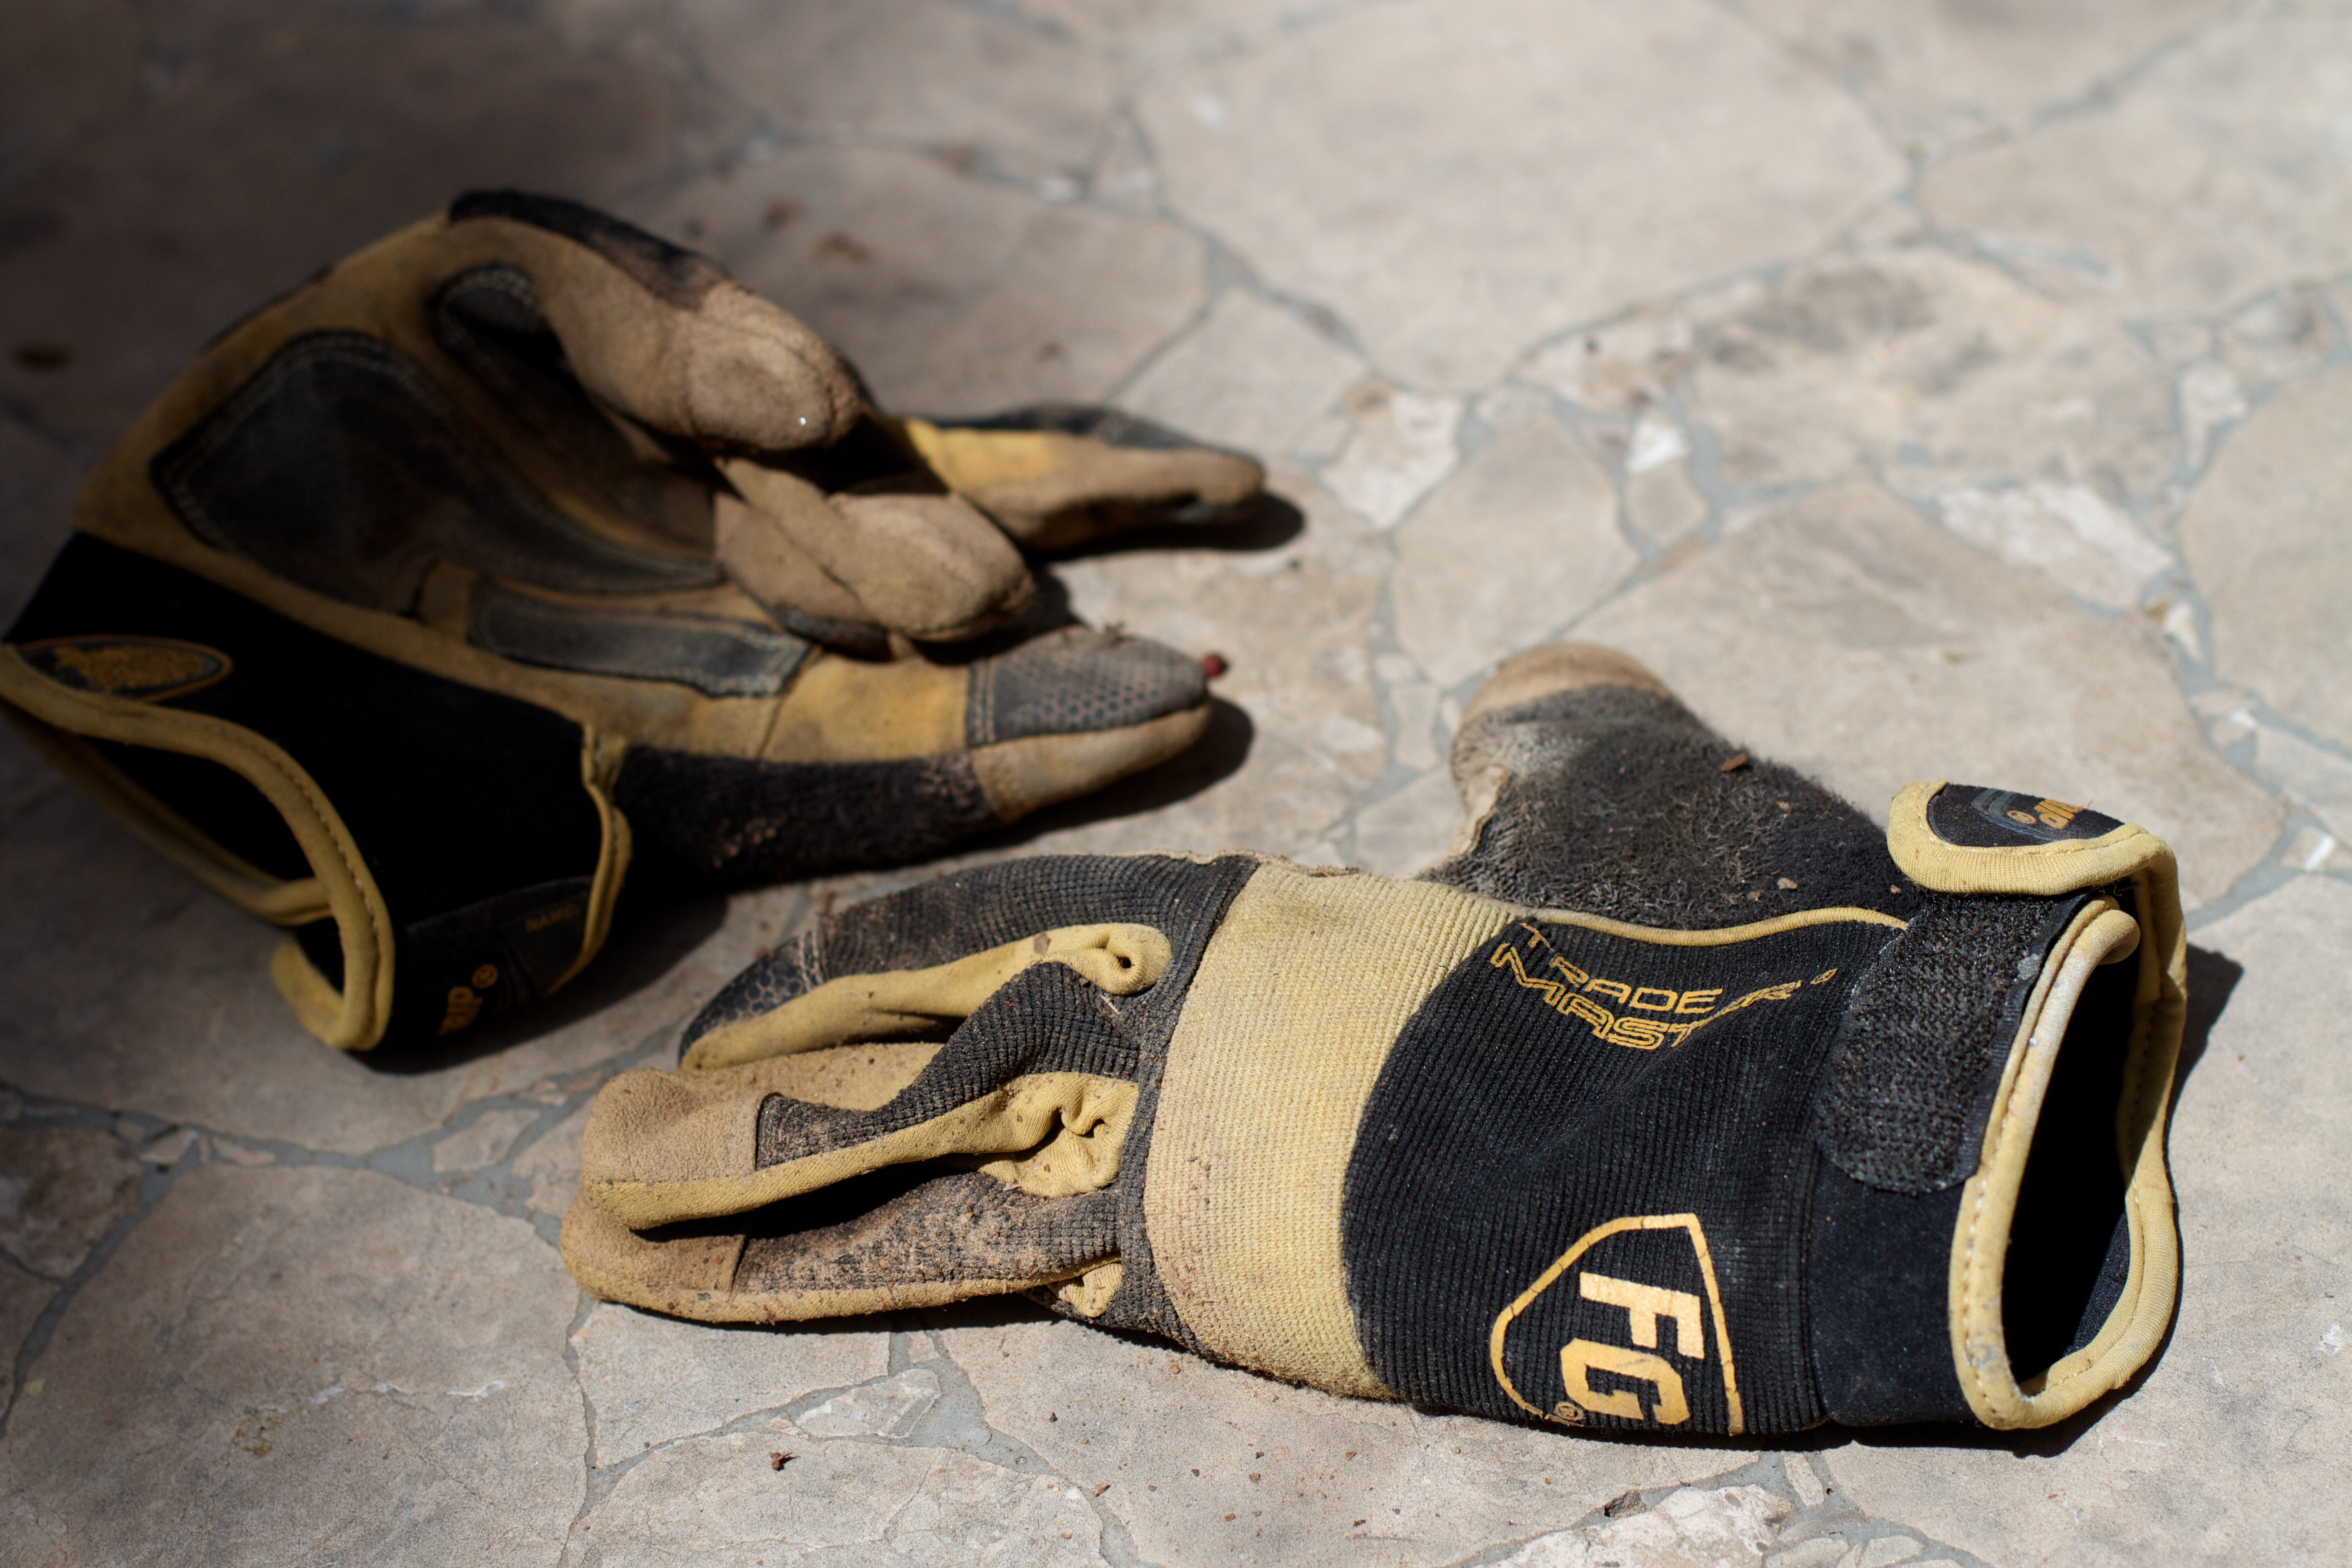
shoe, leg, footwear, golves, outdoor shoe